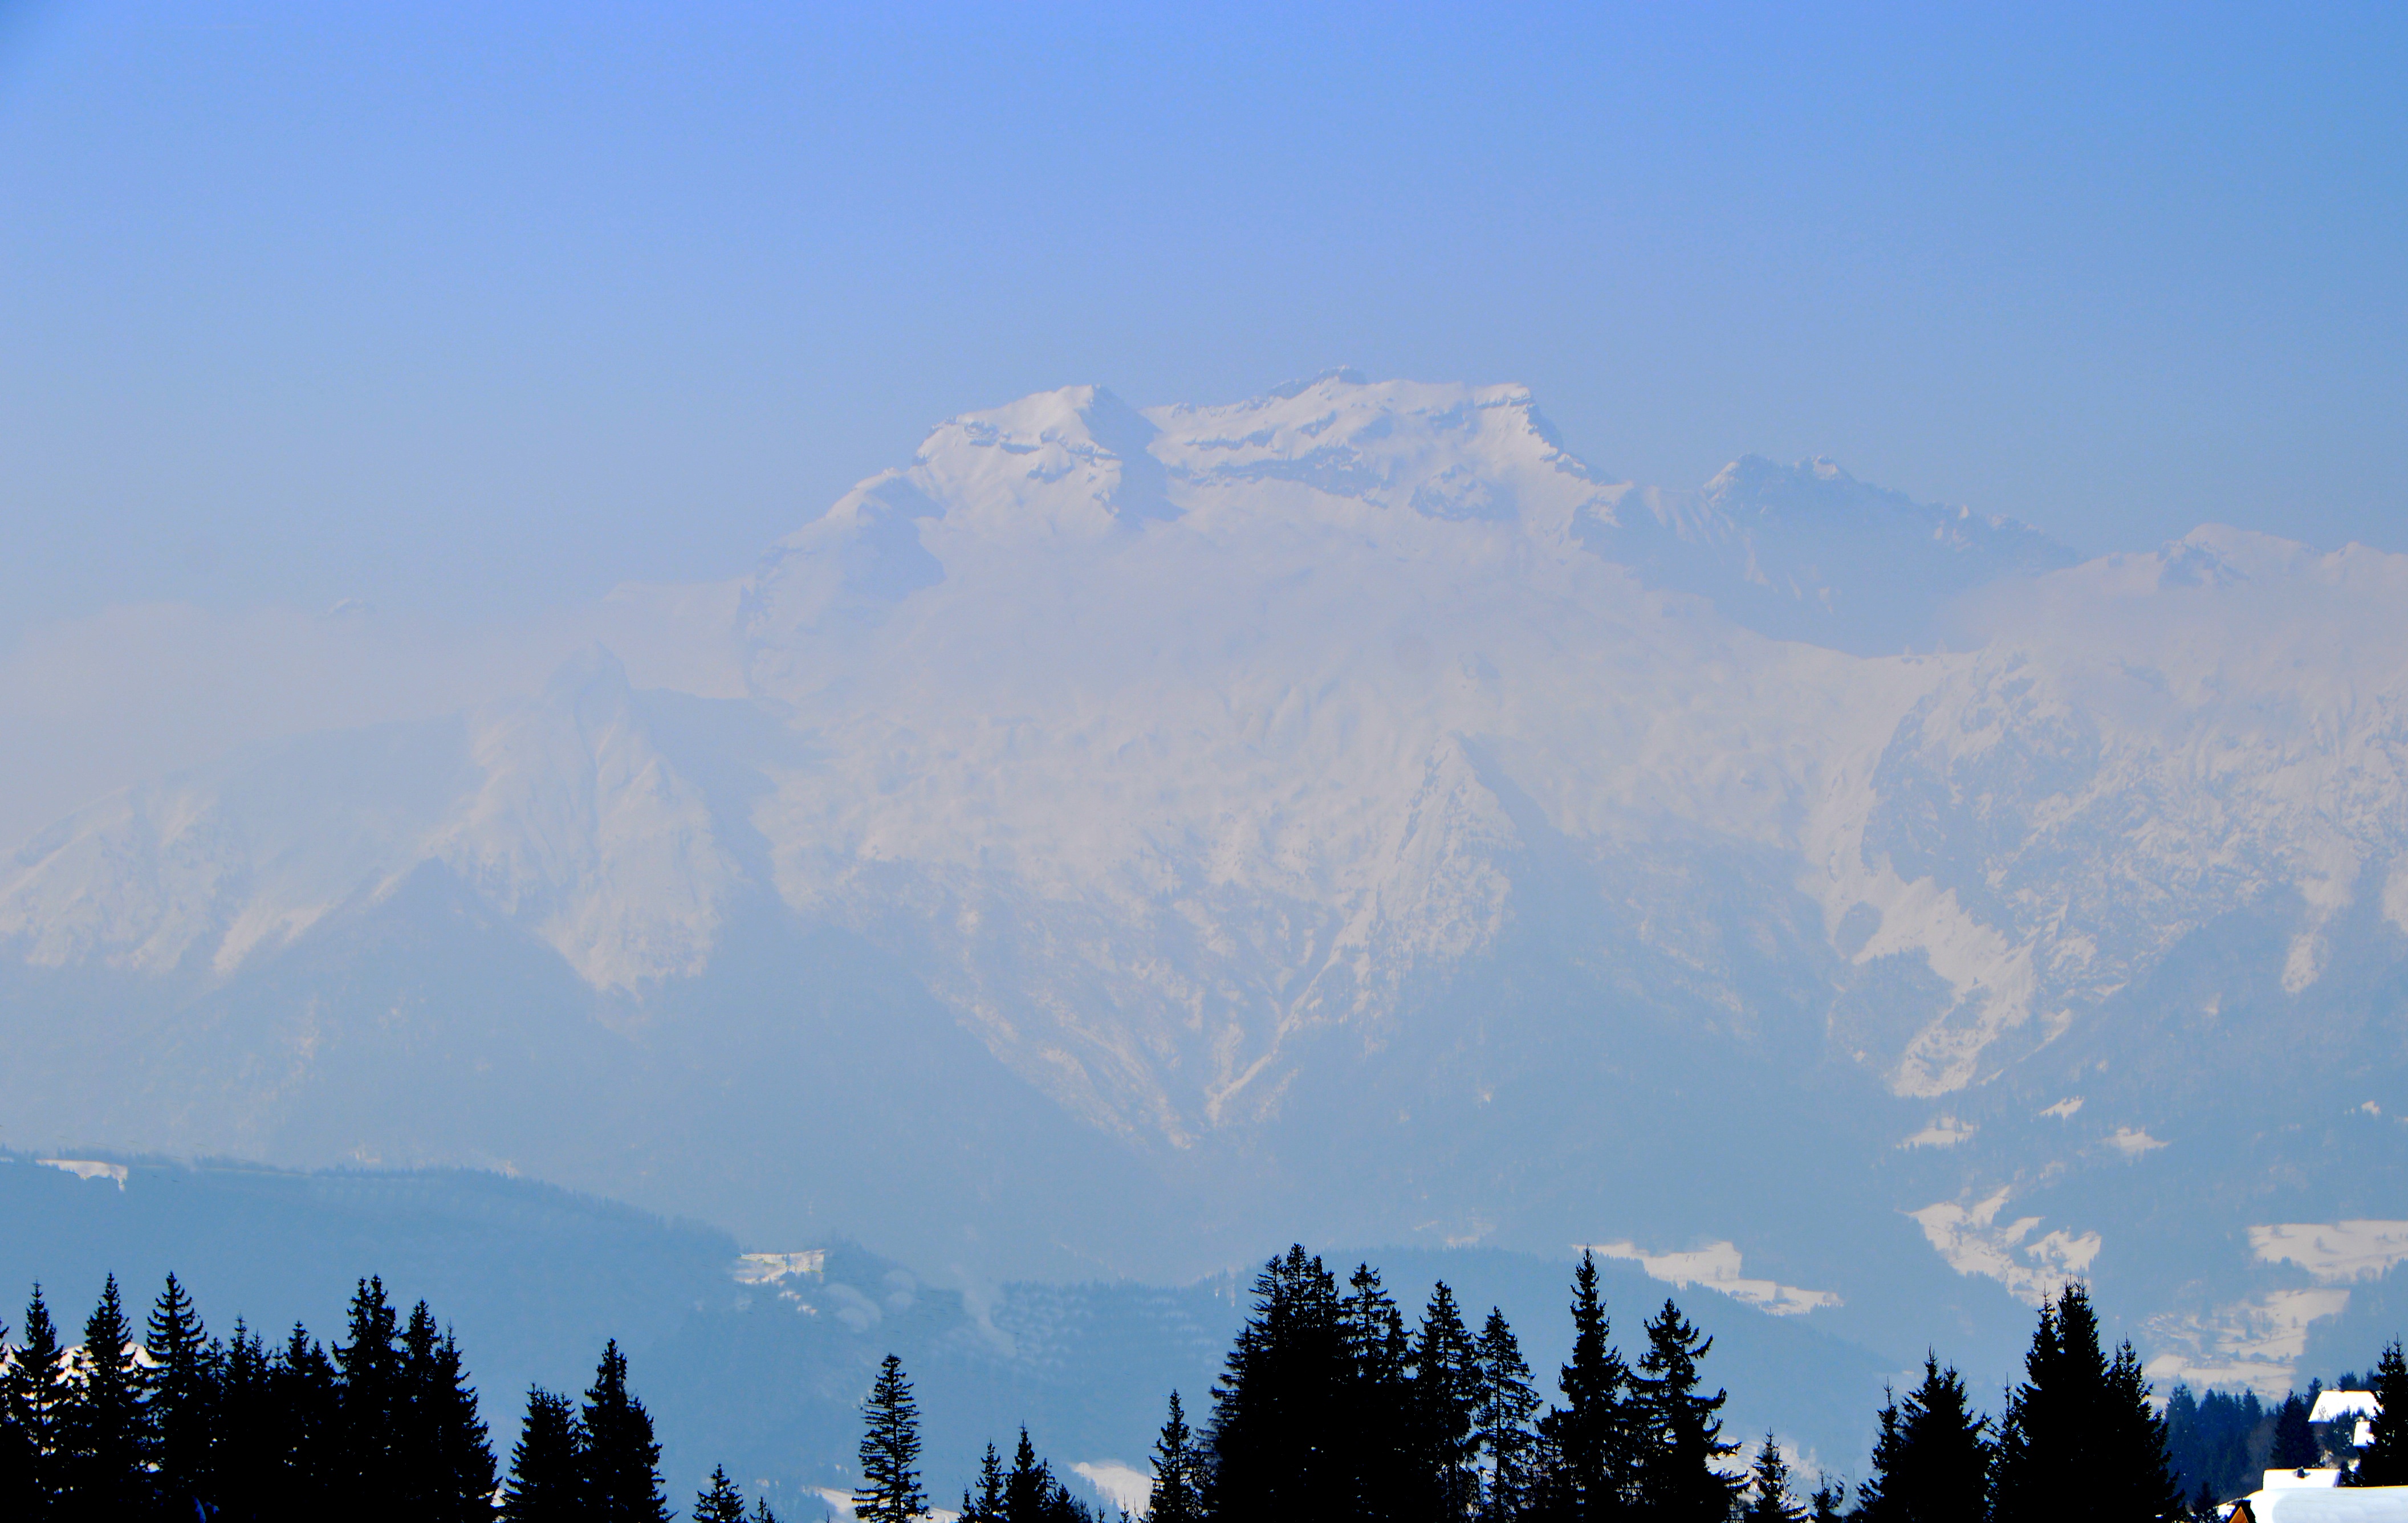
tree, wilderness, mountain, snow, winter, cloud, sky, morning, mountain range, weather, ridge, summit, alps, plateau, landform, geographical feature, atmospheric phenomenon, mountainous landforms